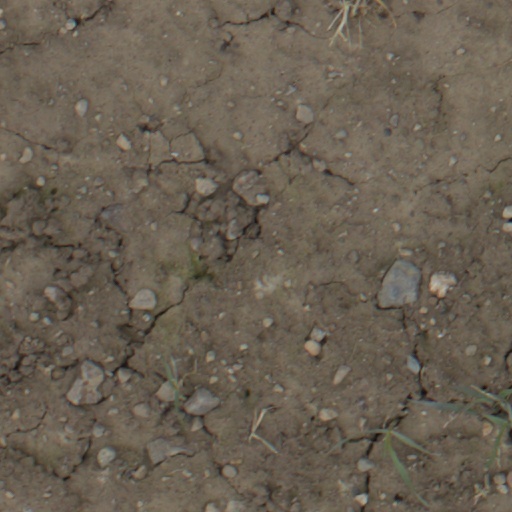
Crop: wheat